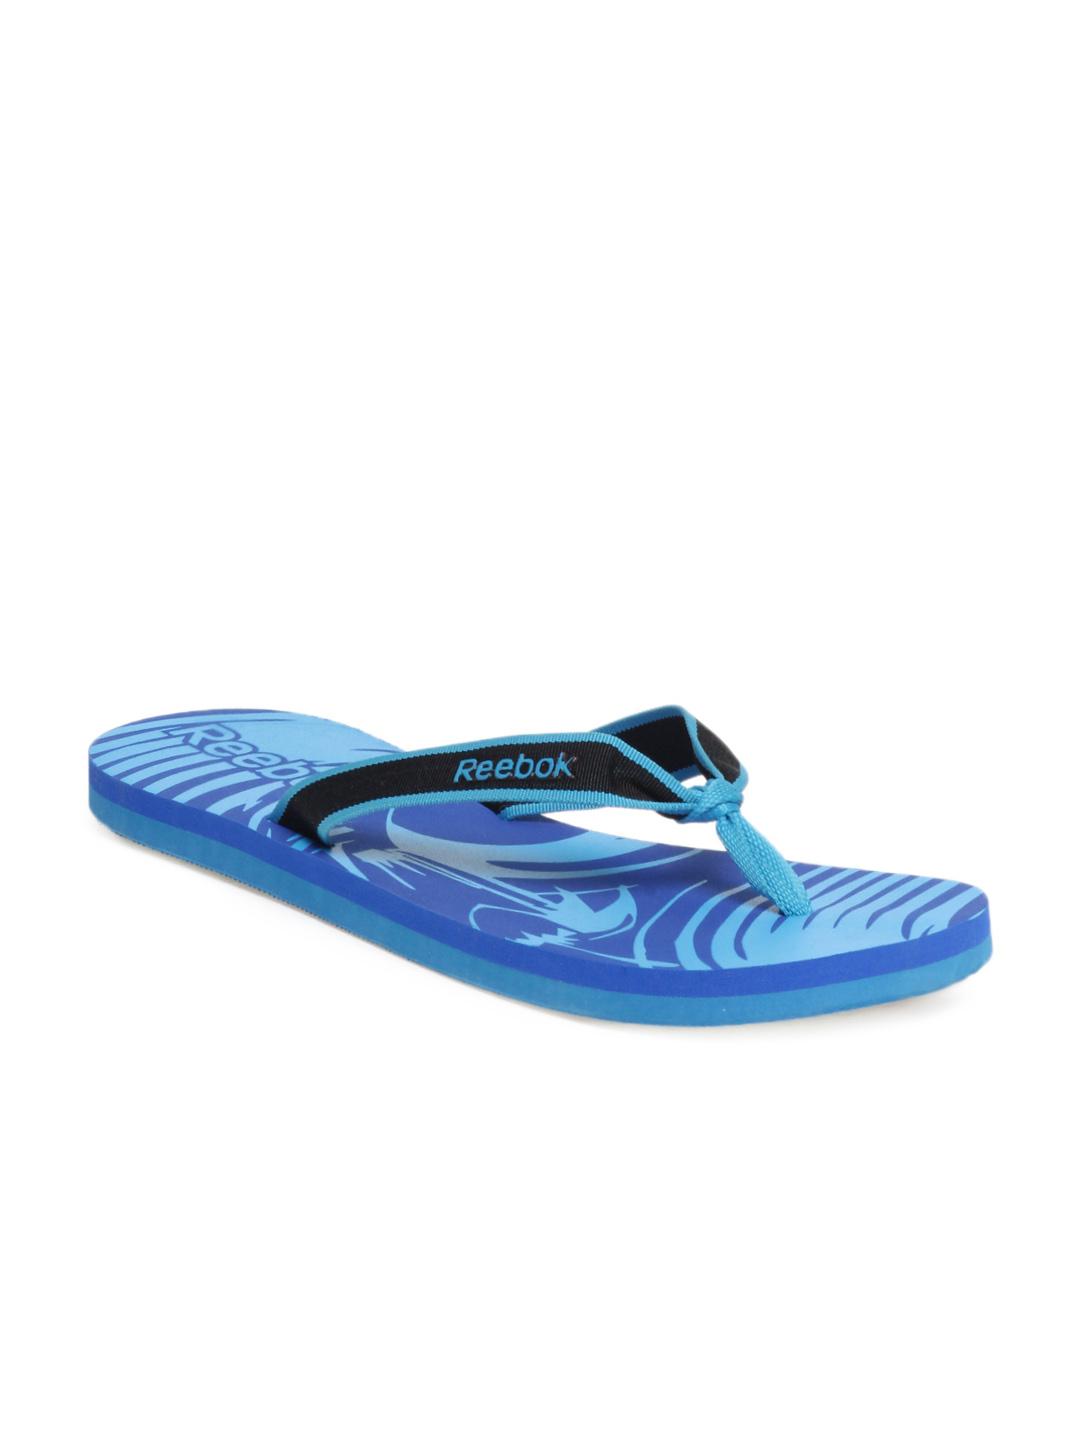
Reebok Men Blue Possession Flip Flops
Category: Footwear / Flip Flops / Flip Flops
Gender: Men
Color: Blue
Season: Summer 2013
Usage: Casual